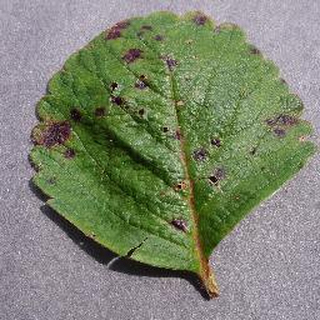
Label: strawberry_leaf_scorch